Mark Dayton

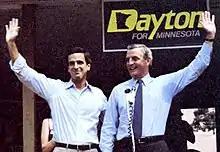
Dayton campaigning with former Vice President Walter Mondale during his first run for the Senate in 1982.

Dayton first ran for the U.S. Senate in 1982, challenging Republican incumbent David Durenberger and former U.S. senator Eugene McCarthy in the DFL primary. McCarthy's reputation was harmed by his endorsement of Republican Ronald Reagan in the 1980 presidential election; Dayton defeated him with over 69% of the vote. The general election was one of the most expensive in state history. Dayton campaigned as a populist in opposition to Reaganomics and famously promised "to close tax loopholes for the rich and the corporations—and if you think that includes the Daytons, you're right." Durenberger, who was considered a moderate but had supported Reagan's tax cuts, won the election, 52% to 46%.